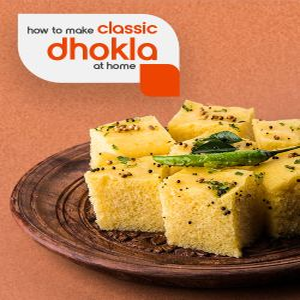
Dish: dhokla